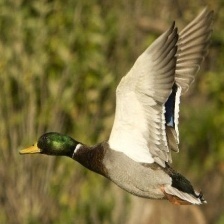
Species: MALLARD DUCK
Scientific name: ANAS PLATYRHYNCHOS
ImageNet parent category: drake